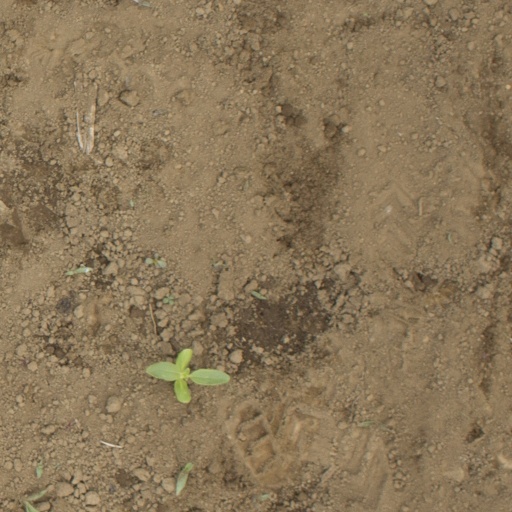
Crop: Jerusalem artichoke